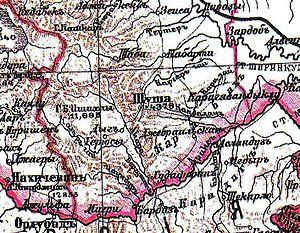
Le Karabagh ou Karabakh est une région géographique et historique de la Transcaucasie couvrant l'ouest de l'Azerbaïdjan et le sud de l'Arménie, des hauteurs du Petit Caucase jusqu'aux basses terres situées entre la Koura et l'Araxe. Il se subdivise en trois sous-régions : le Haut-Karabagh, le Bas-Karabagh et la Siounie. Il occupe la frange nord-est du haut-plateau arménien.